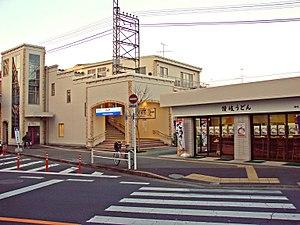
La gare de Hagiyama est une gare ferroviaire située à Higashimurayama, à Tokyo au Japon. La gare est exploitée par la compagnie Seibu.